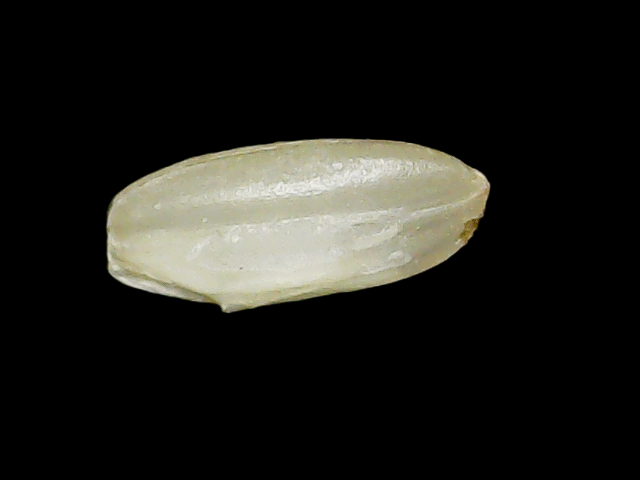
Rice variety: Binadhan8